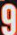
Number: 9